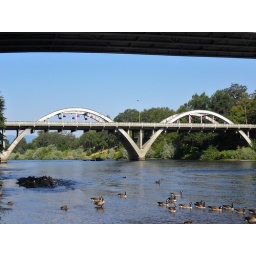
bridge over rogue river